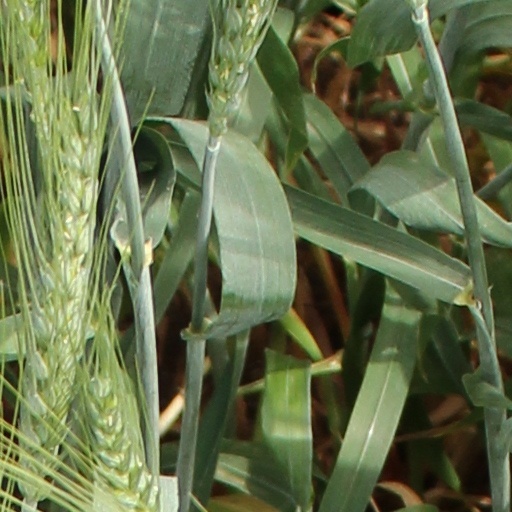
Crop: wheat